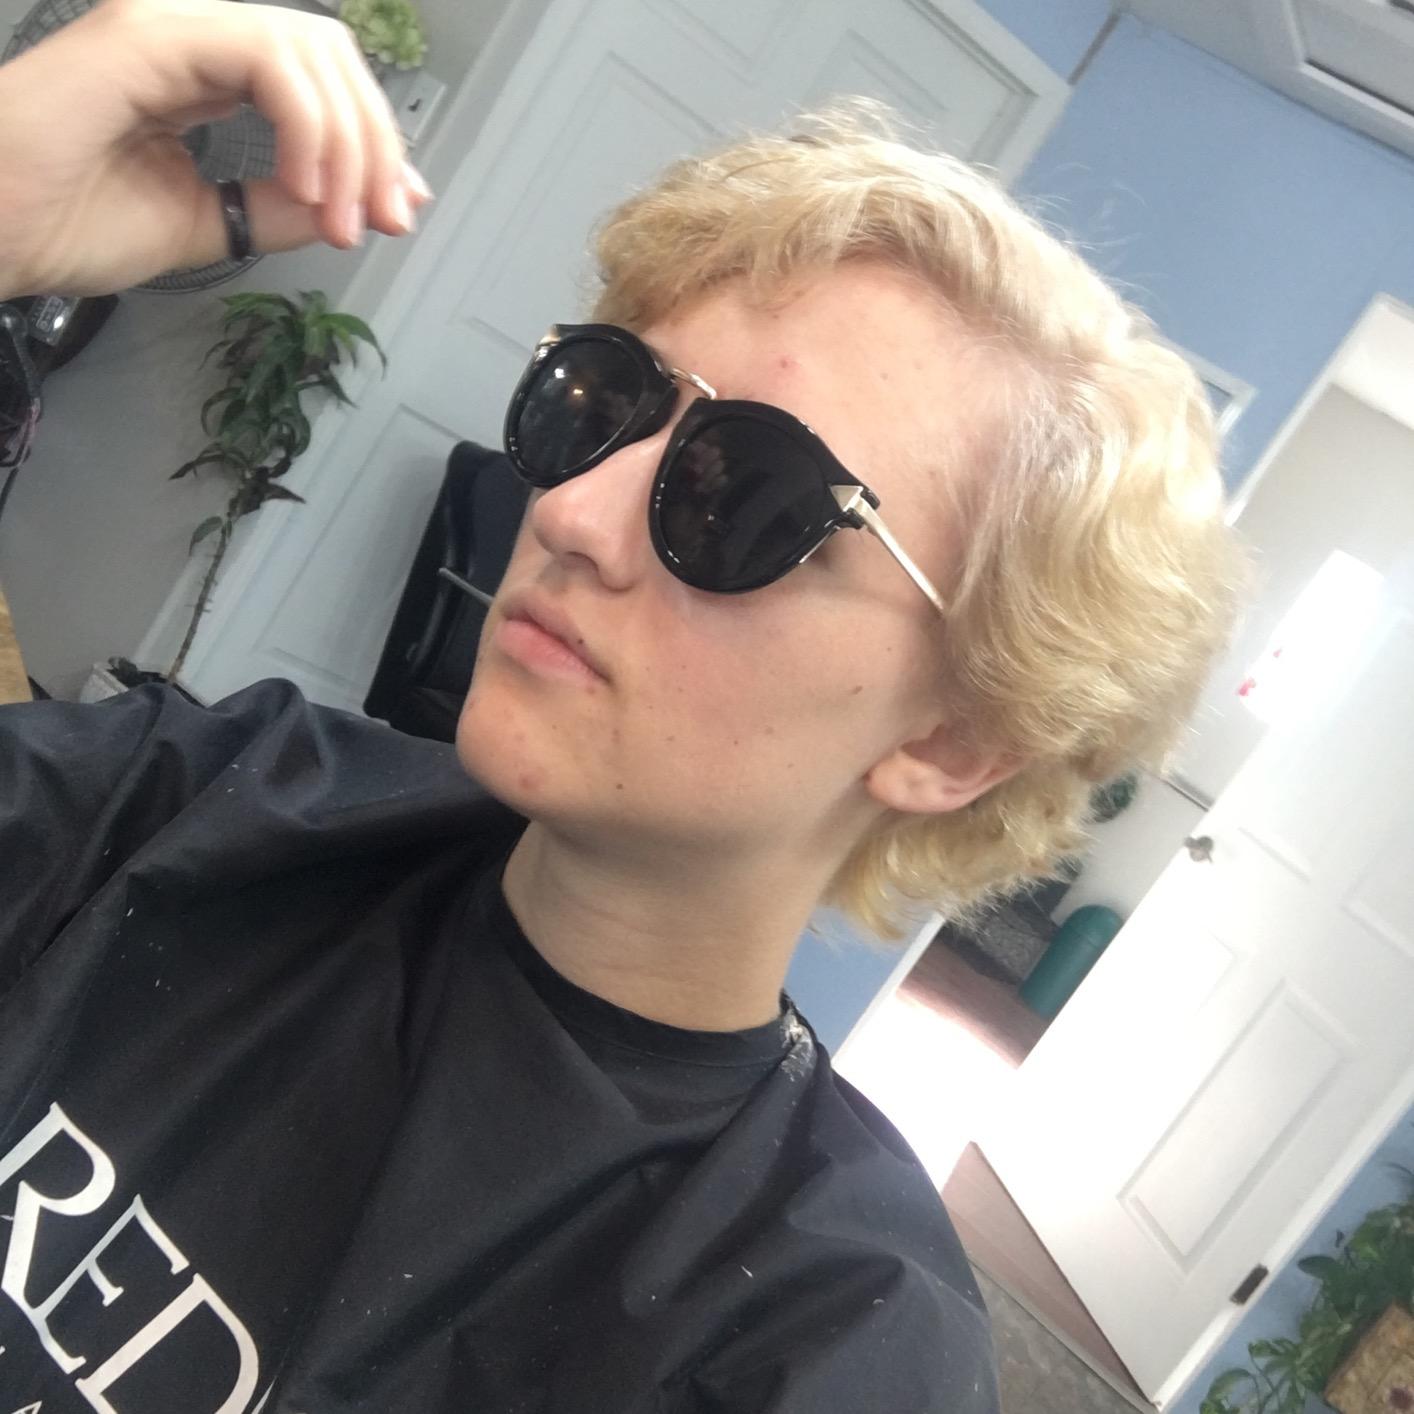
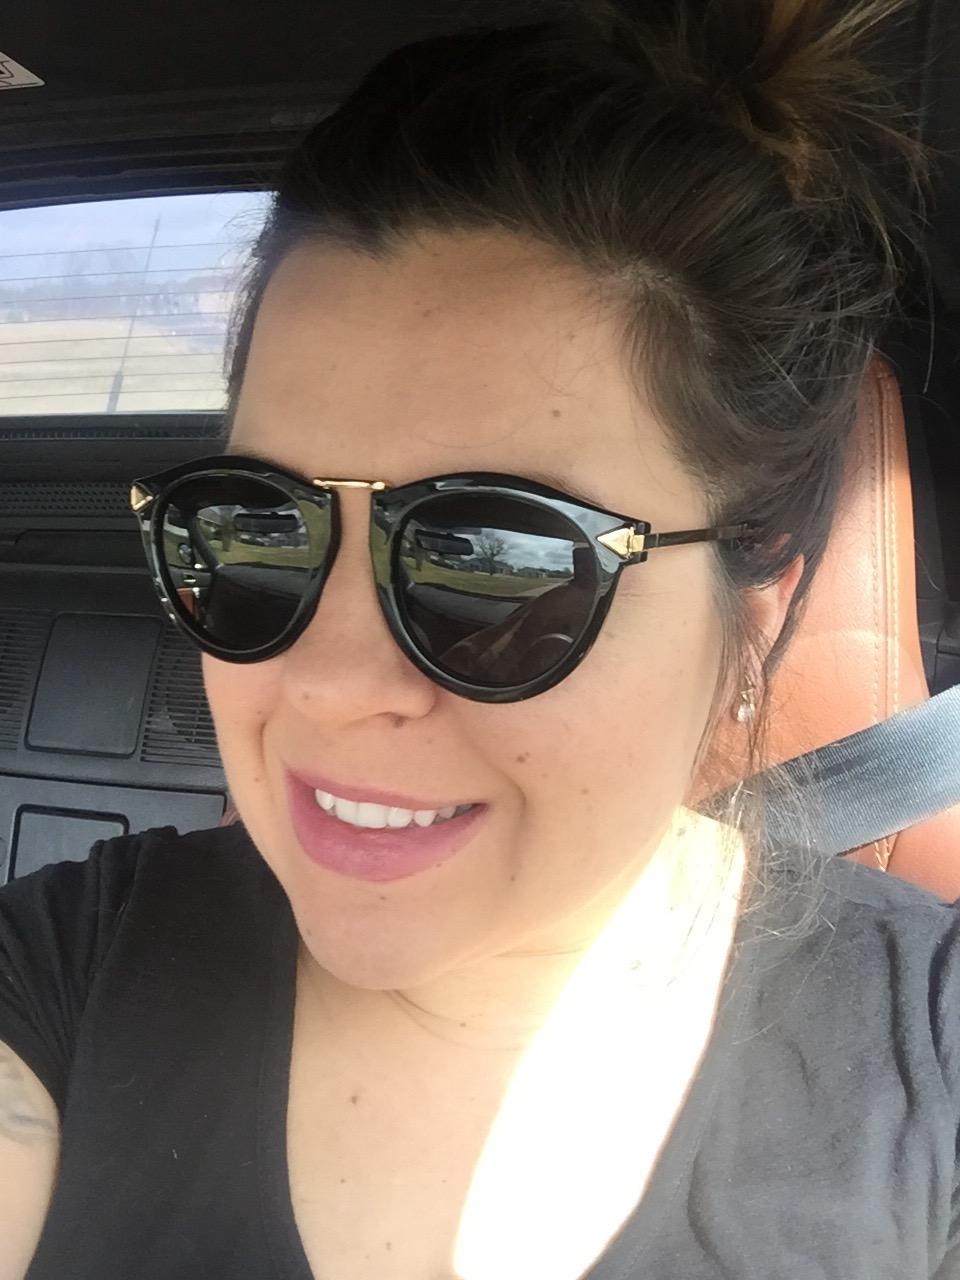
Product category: accessories_sunglasses
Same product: yes